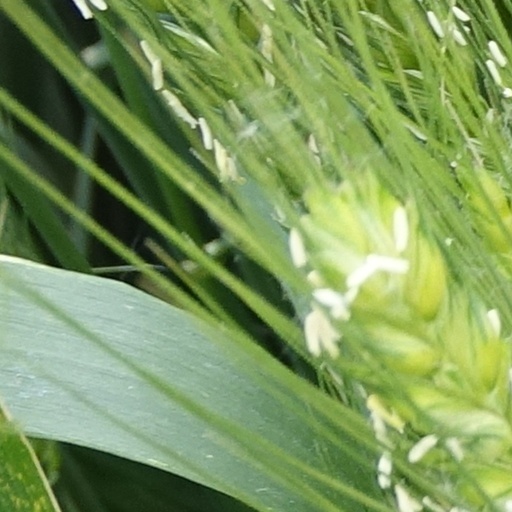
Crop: wheat